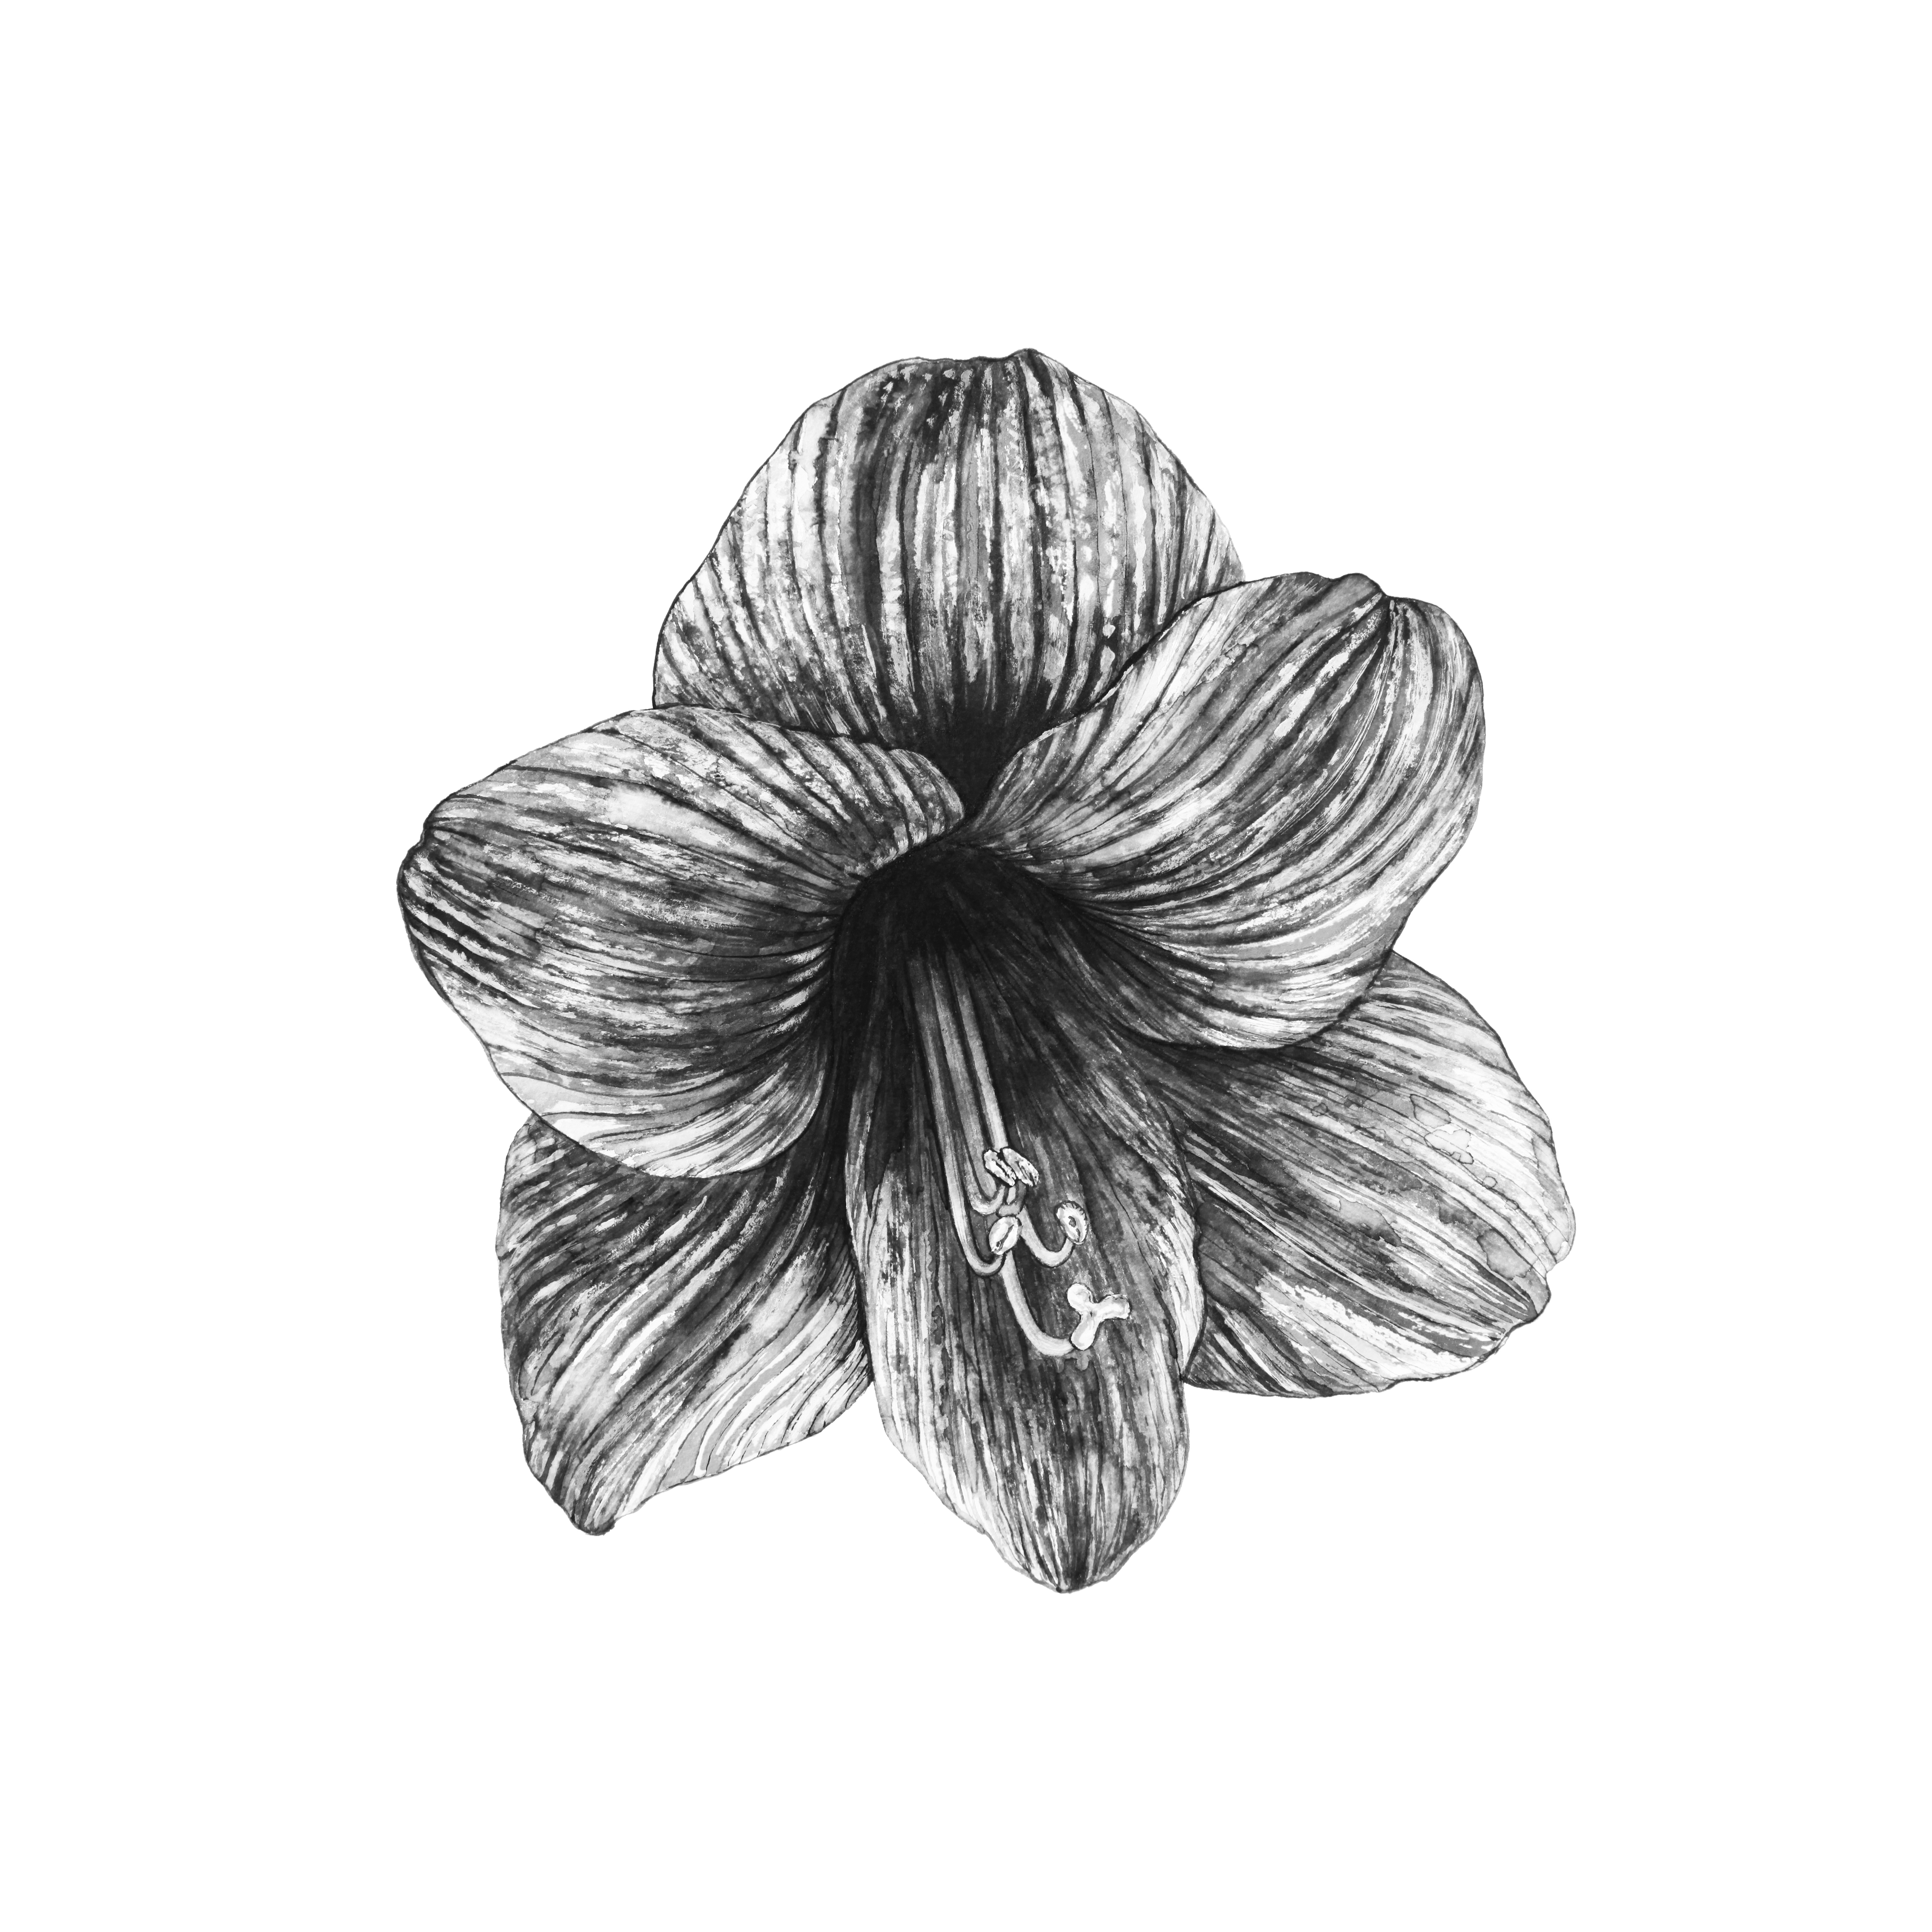
amaryllis, black and white, monochrome, flower, isolated, on, white, square, image, fine art, art, card, greeting card, creative, artistic, wallpaper, art print, watercolor, watercolour, watercolors, floral, painting, illustration, petal, drawing, plant, monochrome photography, sketch, botany, hibiscus, Hawaiian hibiscus, amaryllis belladonna, flowering plant, mallow family, malvales, violet family, hippeastrum, herbaceous plant, petunia, style